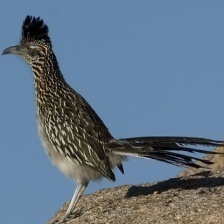
Species: ROADRUNNER
Scientific name: GEOCOCCYX